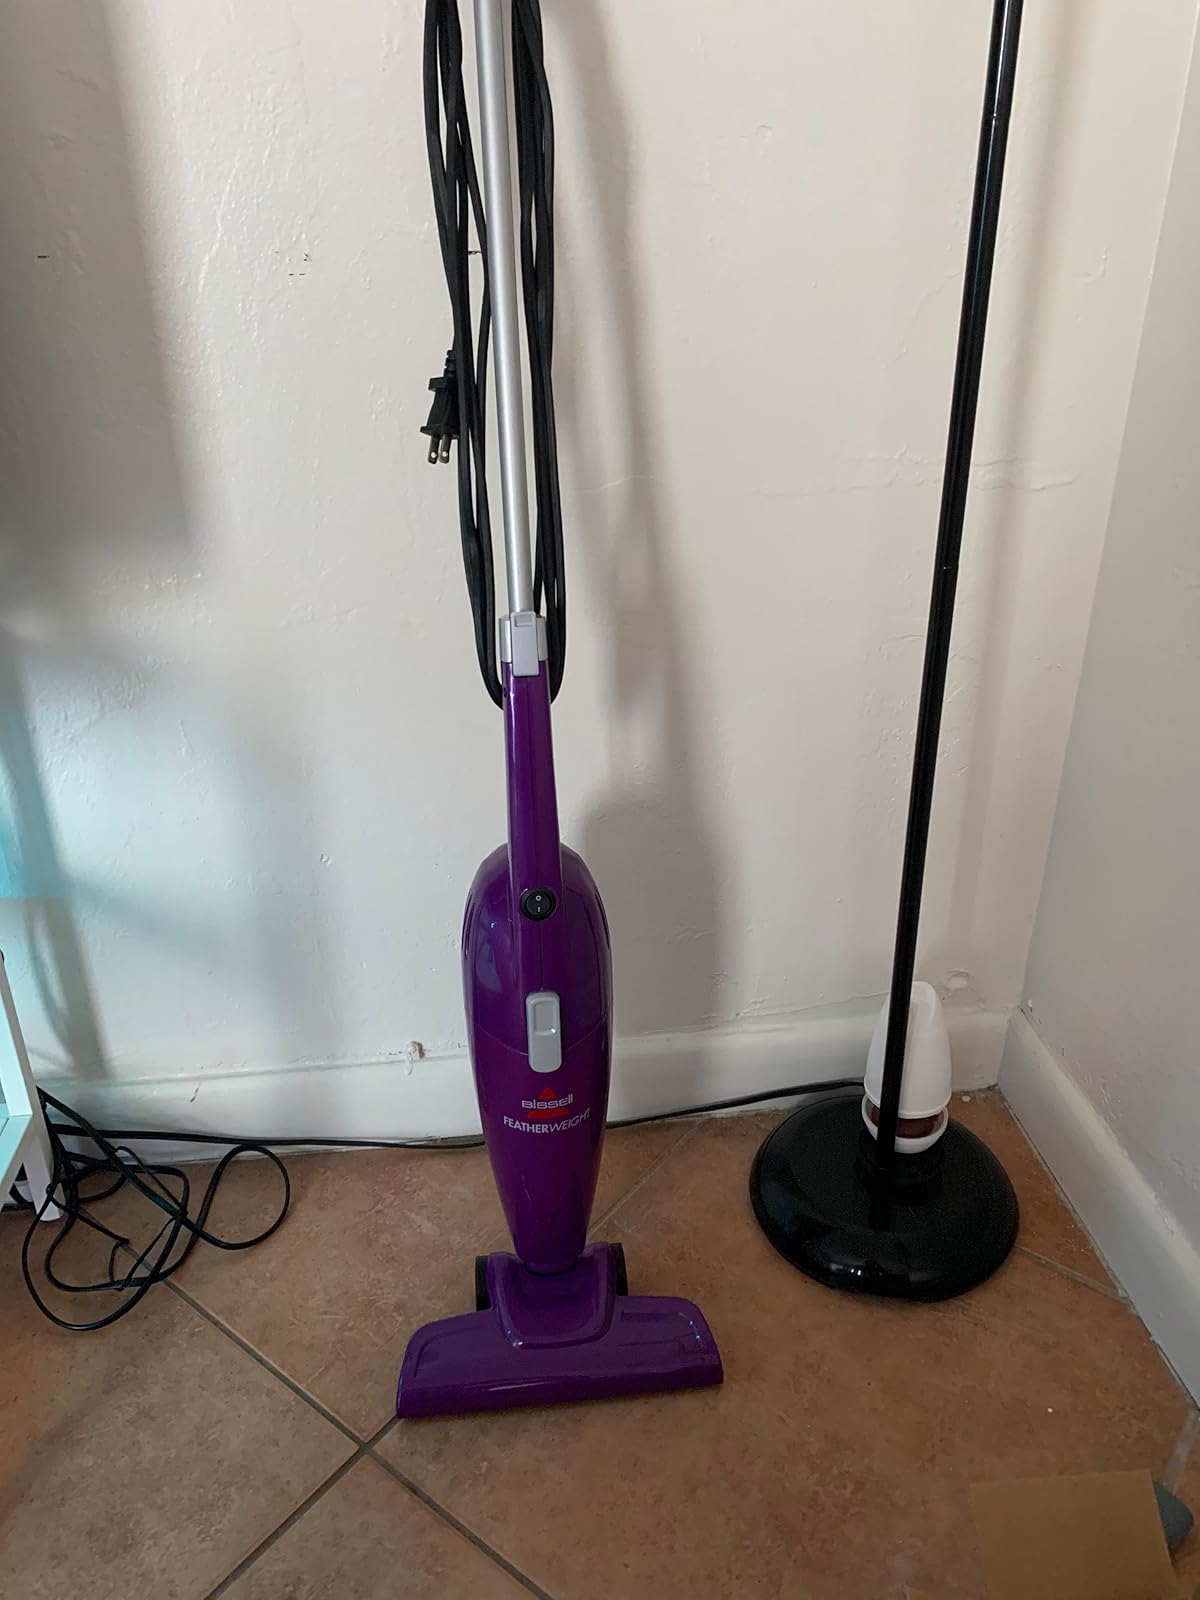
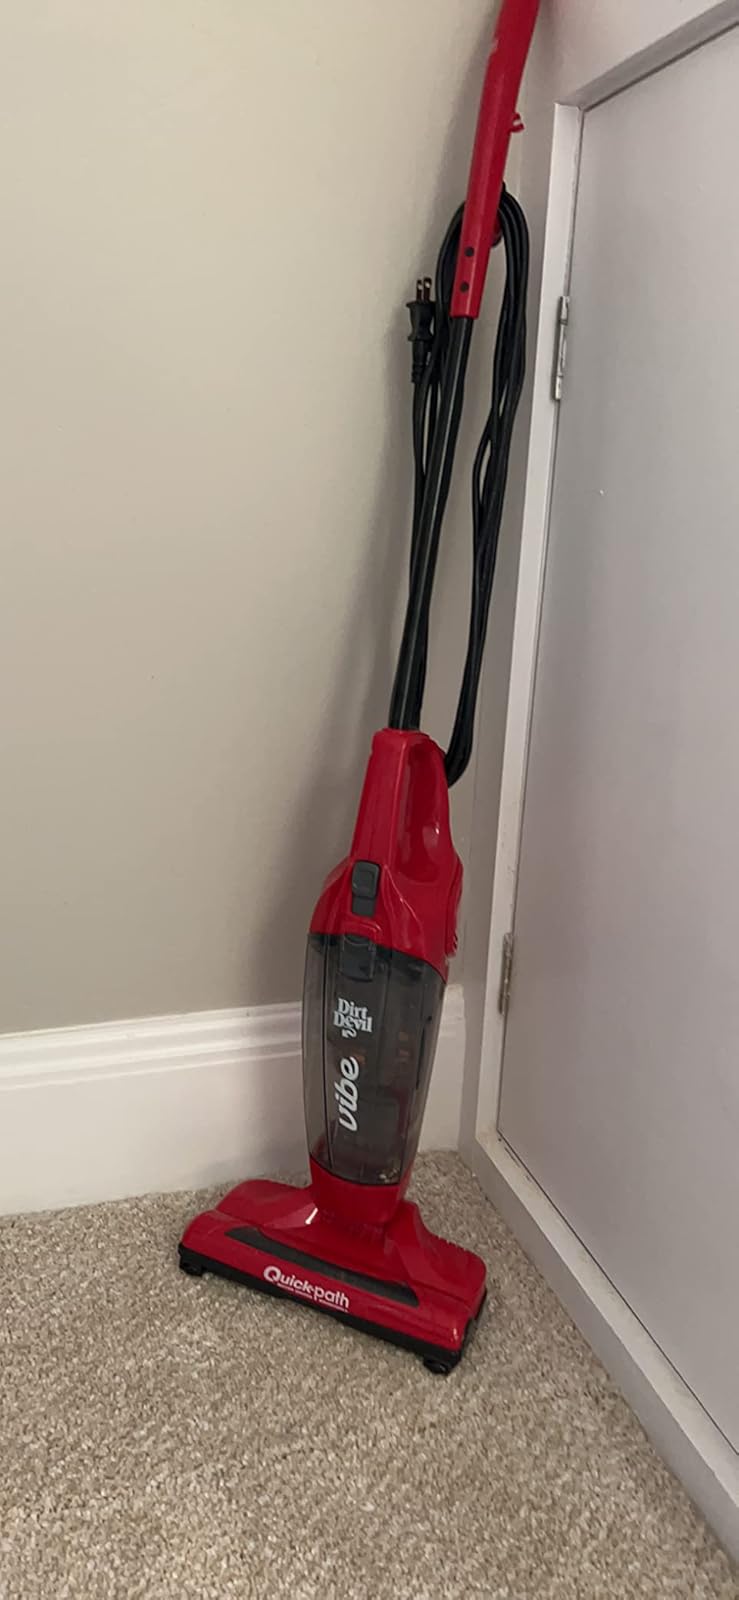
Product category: items_vacuum
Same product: no